North Berwick

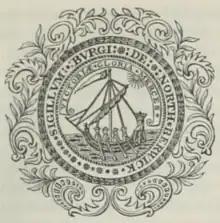
Seal of North Berwick

The town is served by North Berwick railway station. The North Berwick Line has provided a rail link with Edinburgh since 1850, and the line, now operated by ScotRail, is still the principal transit link between the town and the capital.